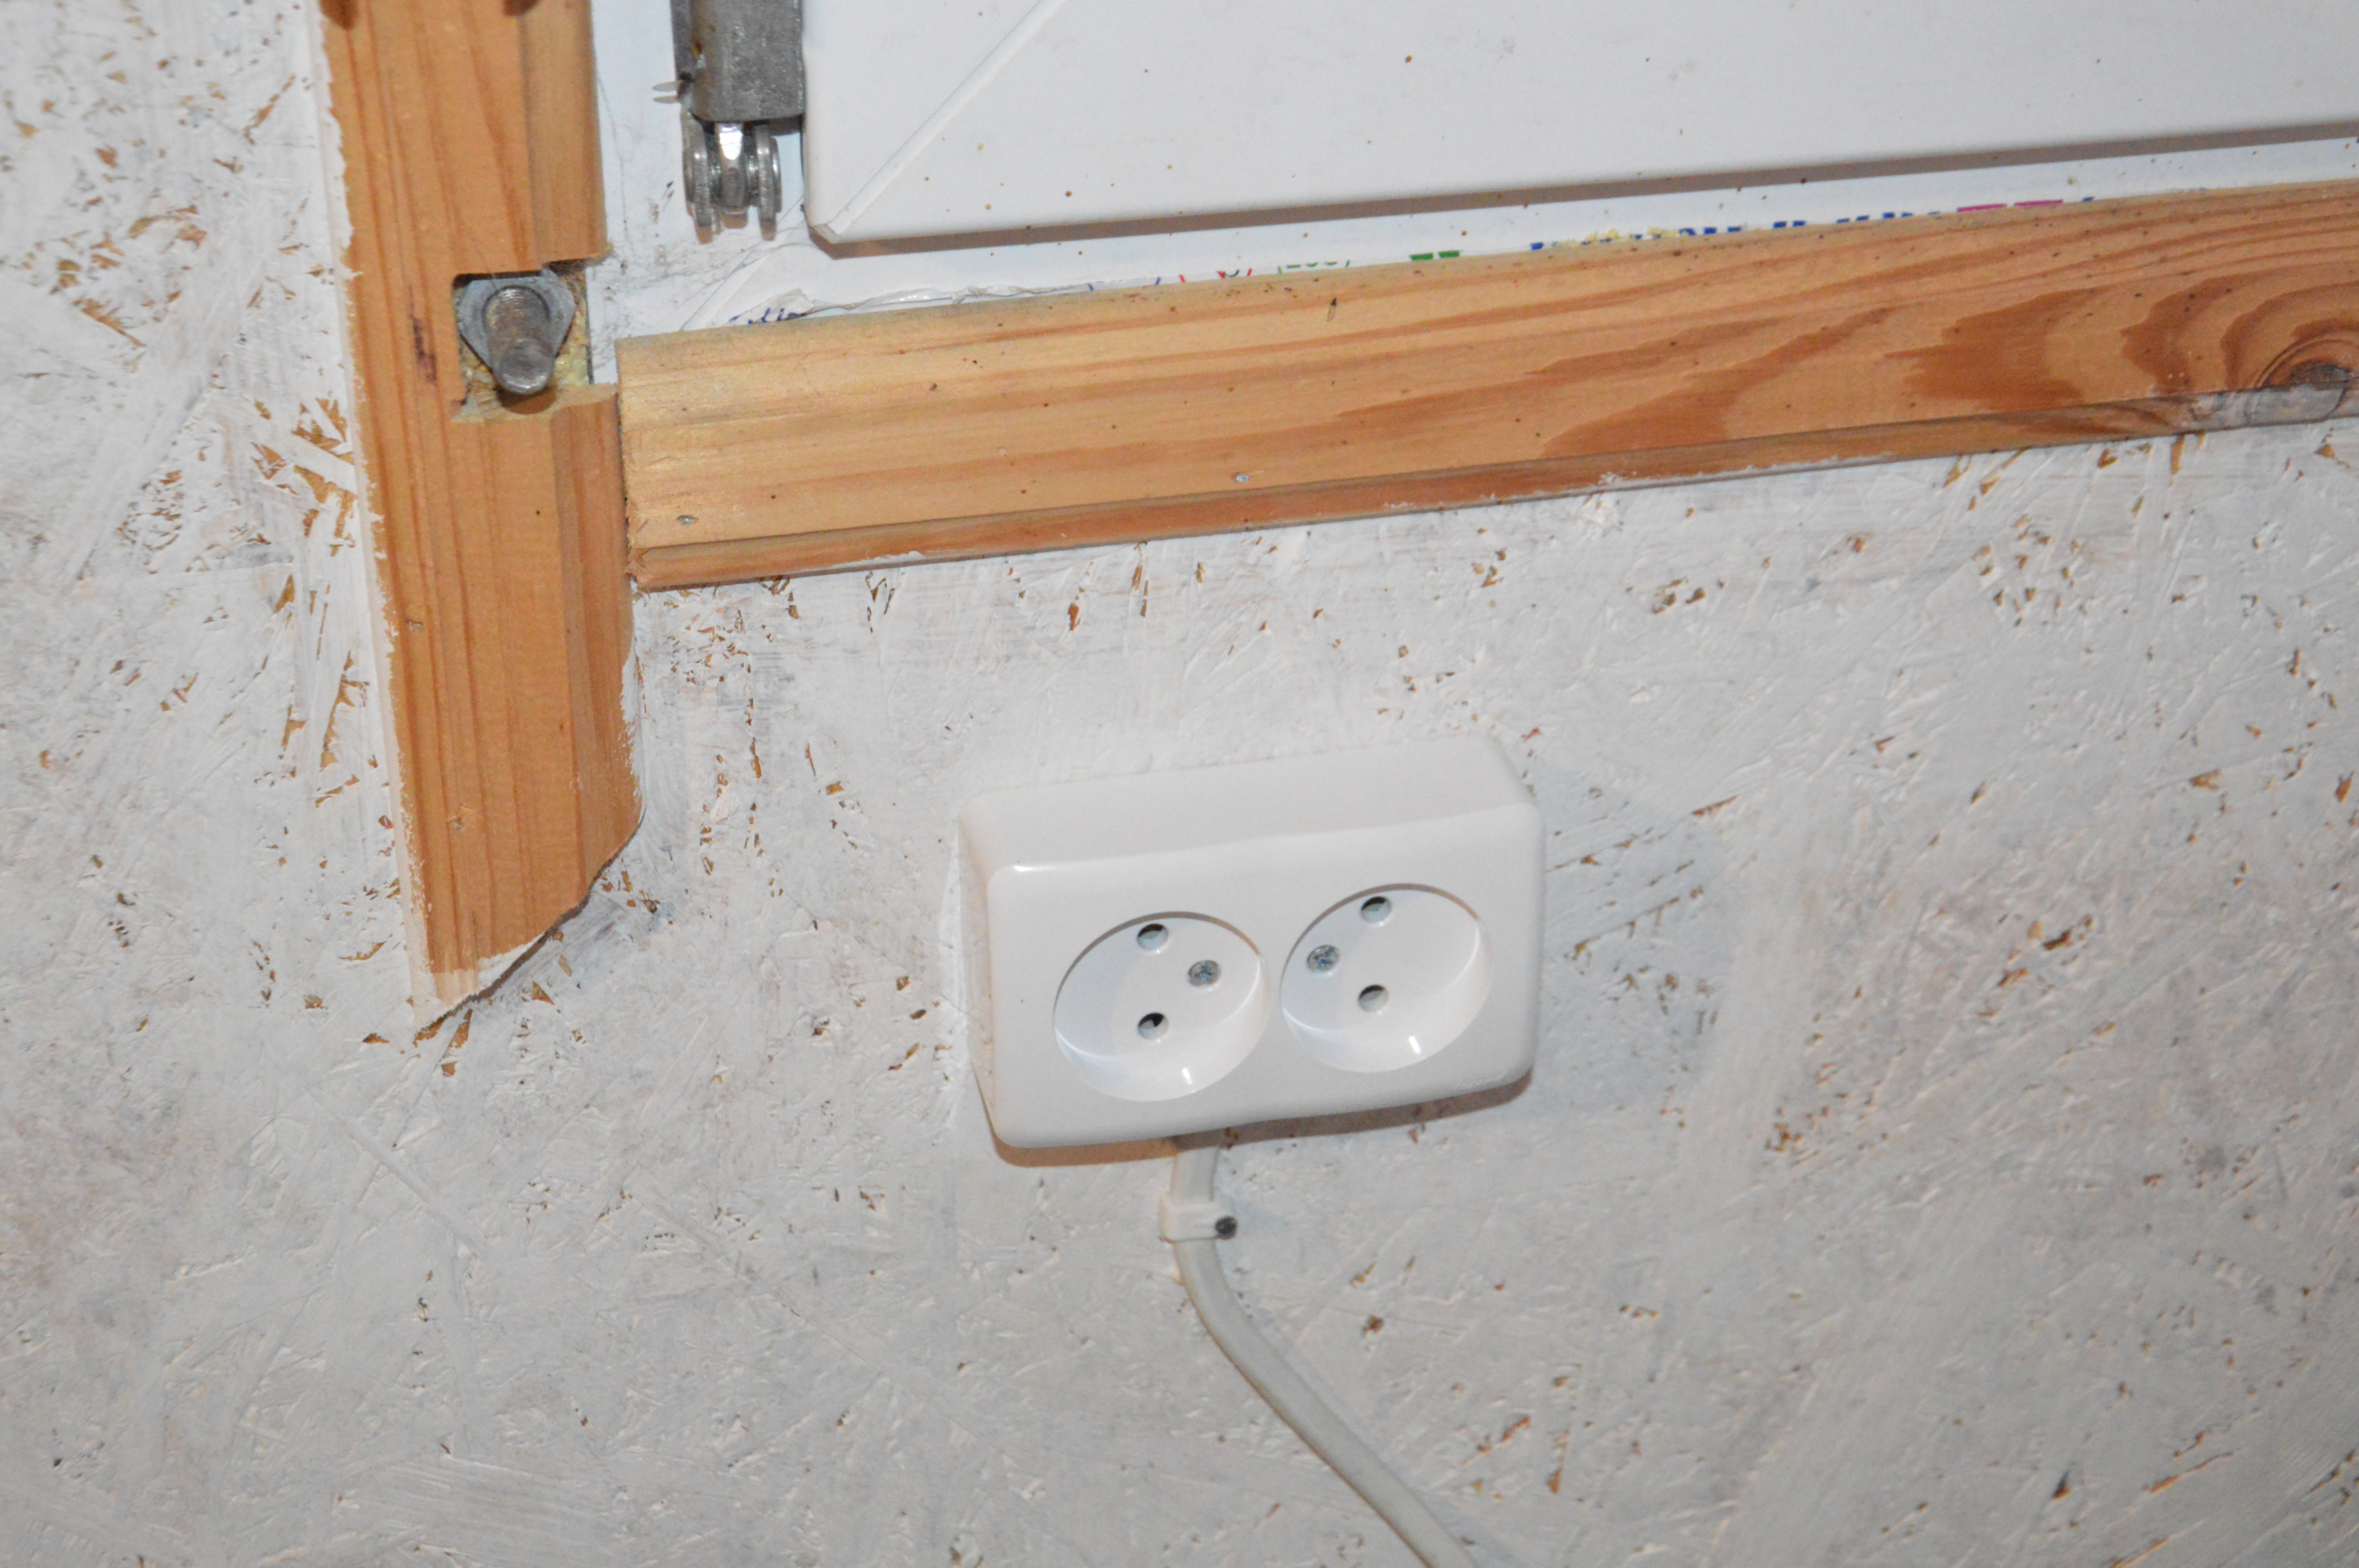
background, electricity, work, electrician, wall, industrial, home, construction, building, house, detail, electricity cable, wire, construction site, electric light, development, corrugated tube, ceiling, architecture, mesh, insides, nobody, wood, design, diy, interior, electrical wiring, conduct electricity, wooden house, project, gas, fixture, hardwood, wood stain, Wall socket, plywood, electrical supply, paint, concrete, door, composite material, stain, plank